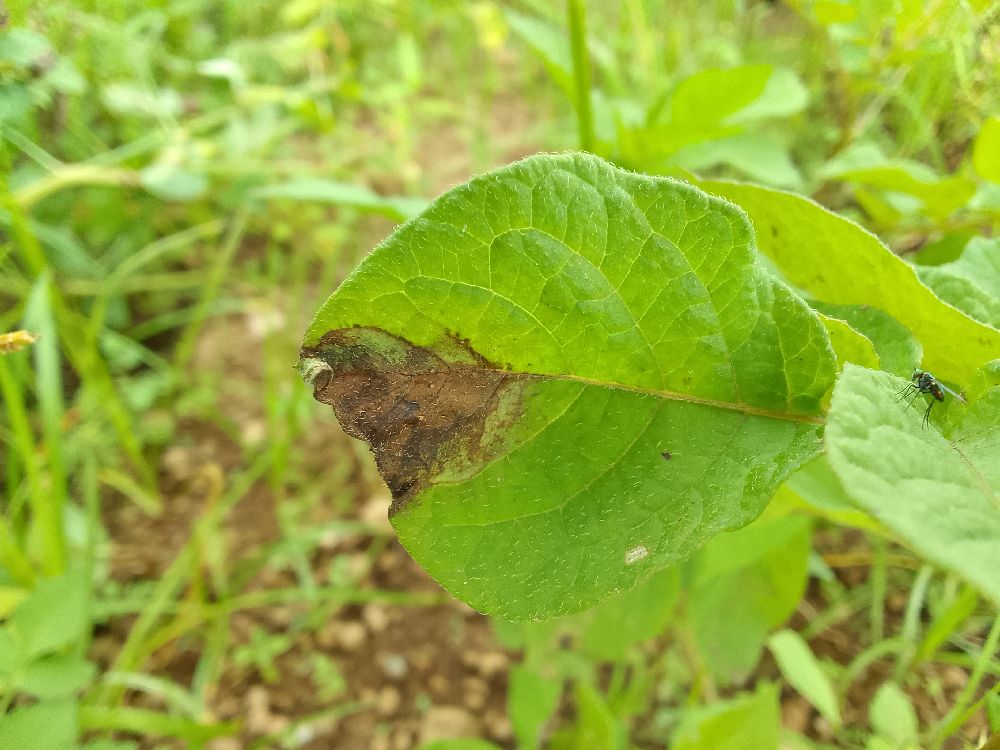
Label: Late blight